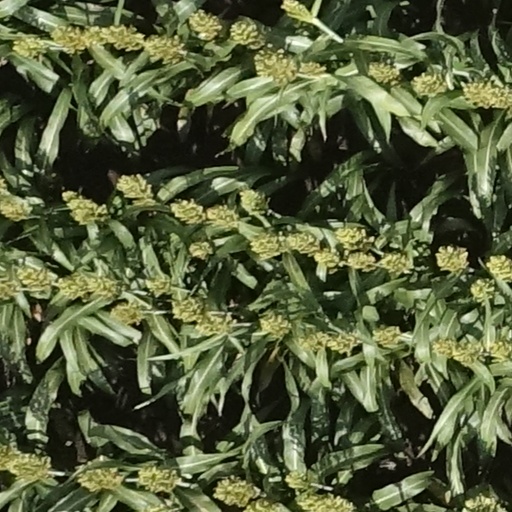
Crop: sorghum